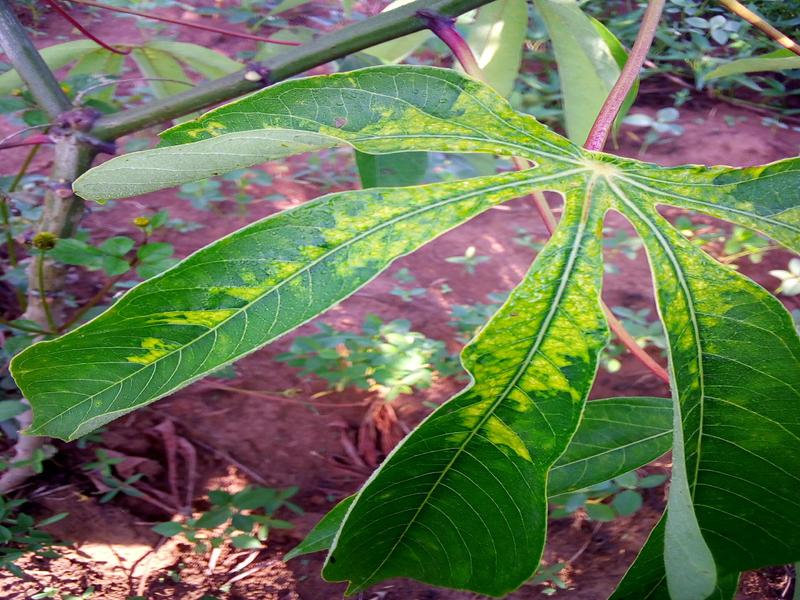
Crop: cassava
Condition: mosaic_disease